Childe Hassam

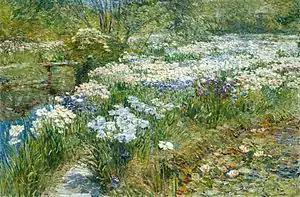
"The Water Garden", c. 1909

Back in New York in 1897, Hassam took part in the secession of Impressionists from the Society of American Artists, forming a new society known as The Ten. The group was energized if not initiated by Hassam, who was among the most radical of members. Their first show at the Durand-Ruel Gallery featured seven of his new European works. Critics dismissed his new work as "experimental" and "quite incomprehensible". Though still interested in including figures in his urban paintings, his new summer works done at Gloucester Harbor, Newport, Old Lyme, and other New England locales show increasing attention to pure landscapes and buildings. His time at the Old Lyme Art Colony, beginning in 1903, caused a shift of the entire colony's output away from the muted colors of Tonalism towards American Impressionism. As his colors became paler and closer in tone to Monet's, which many viewers found unsettling and unfathomable, he was asked how he came up with a particular palette. He responded that "subjects suggest to me a color scheme and I just paint."